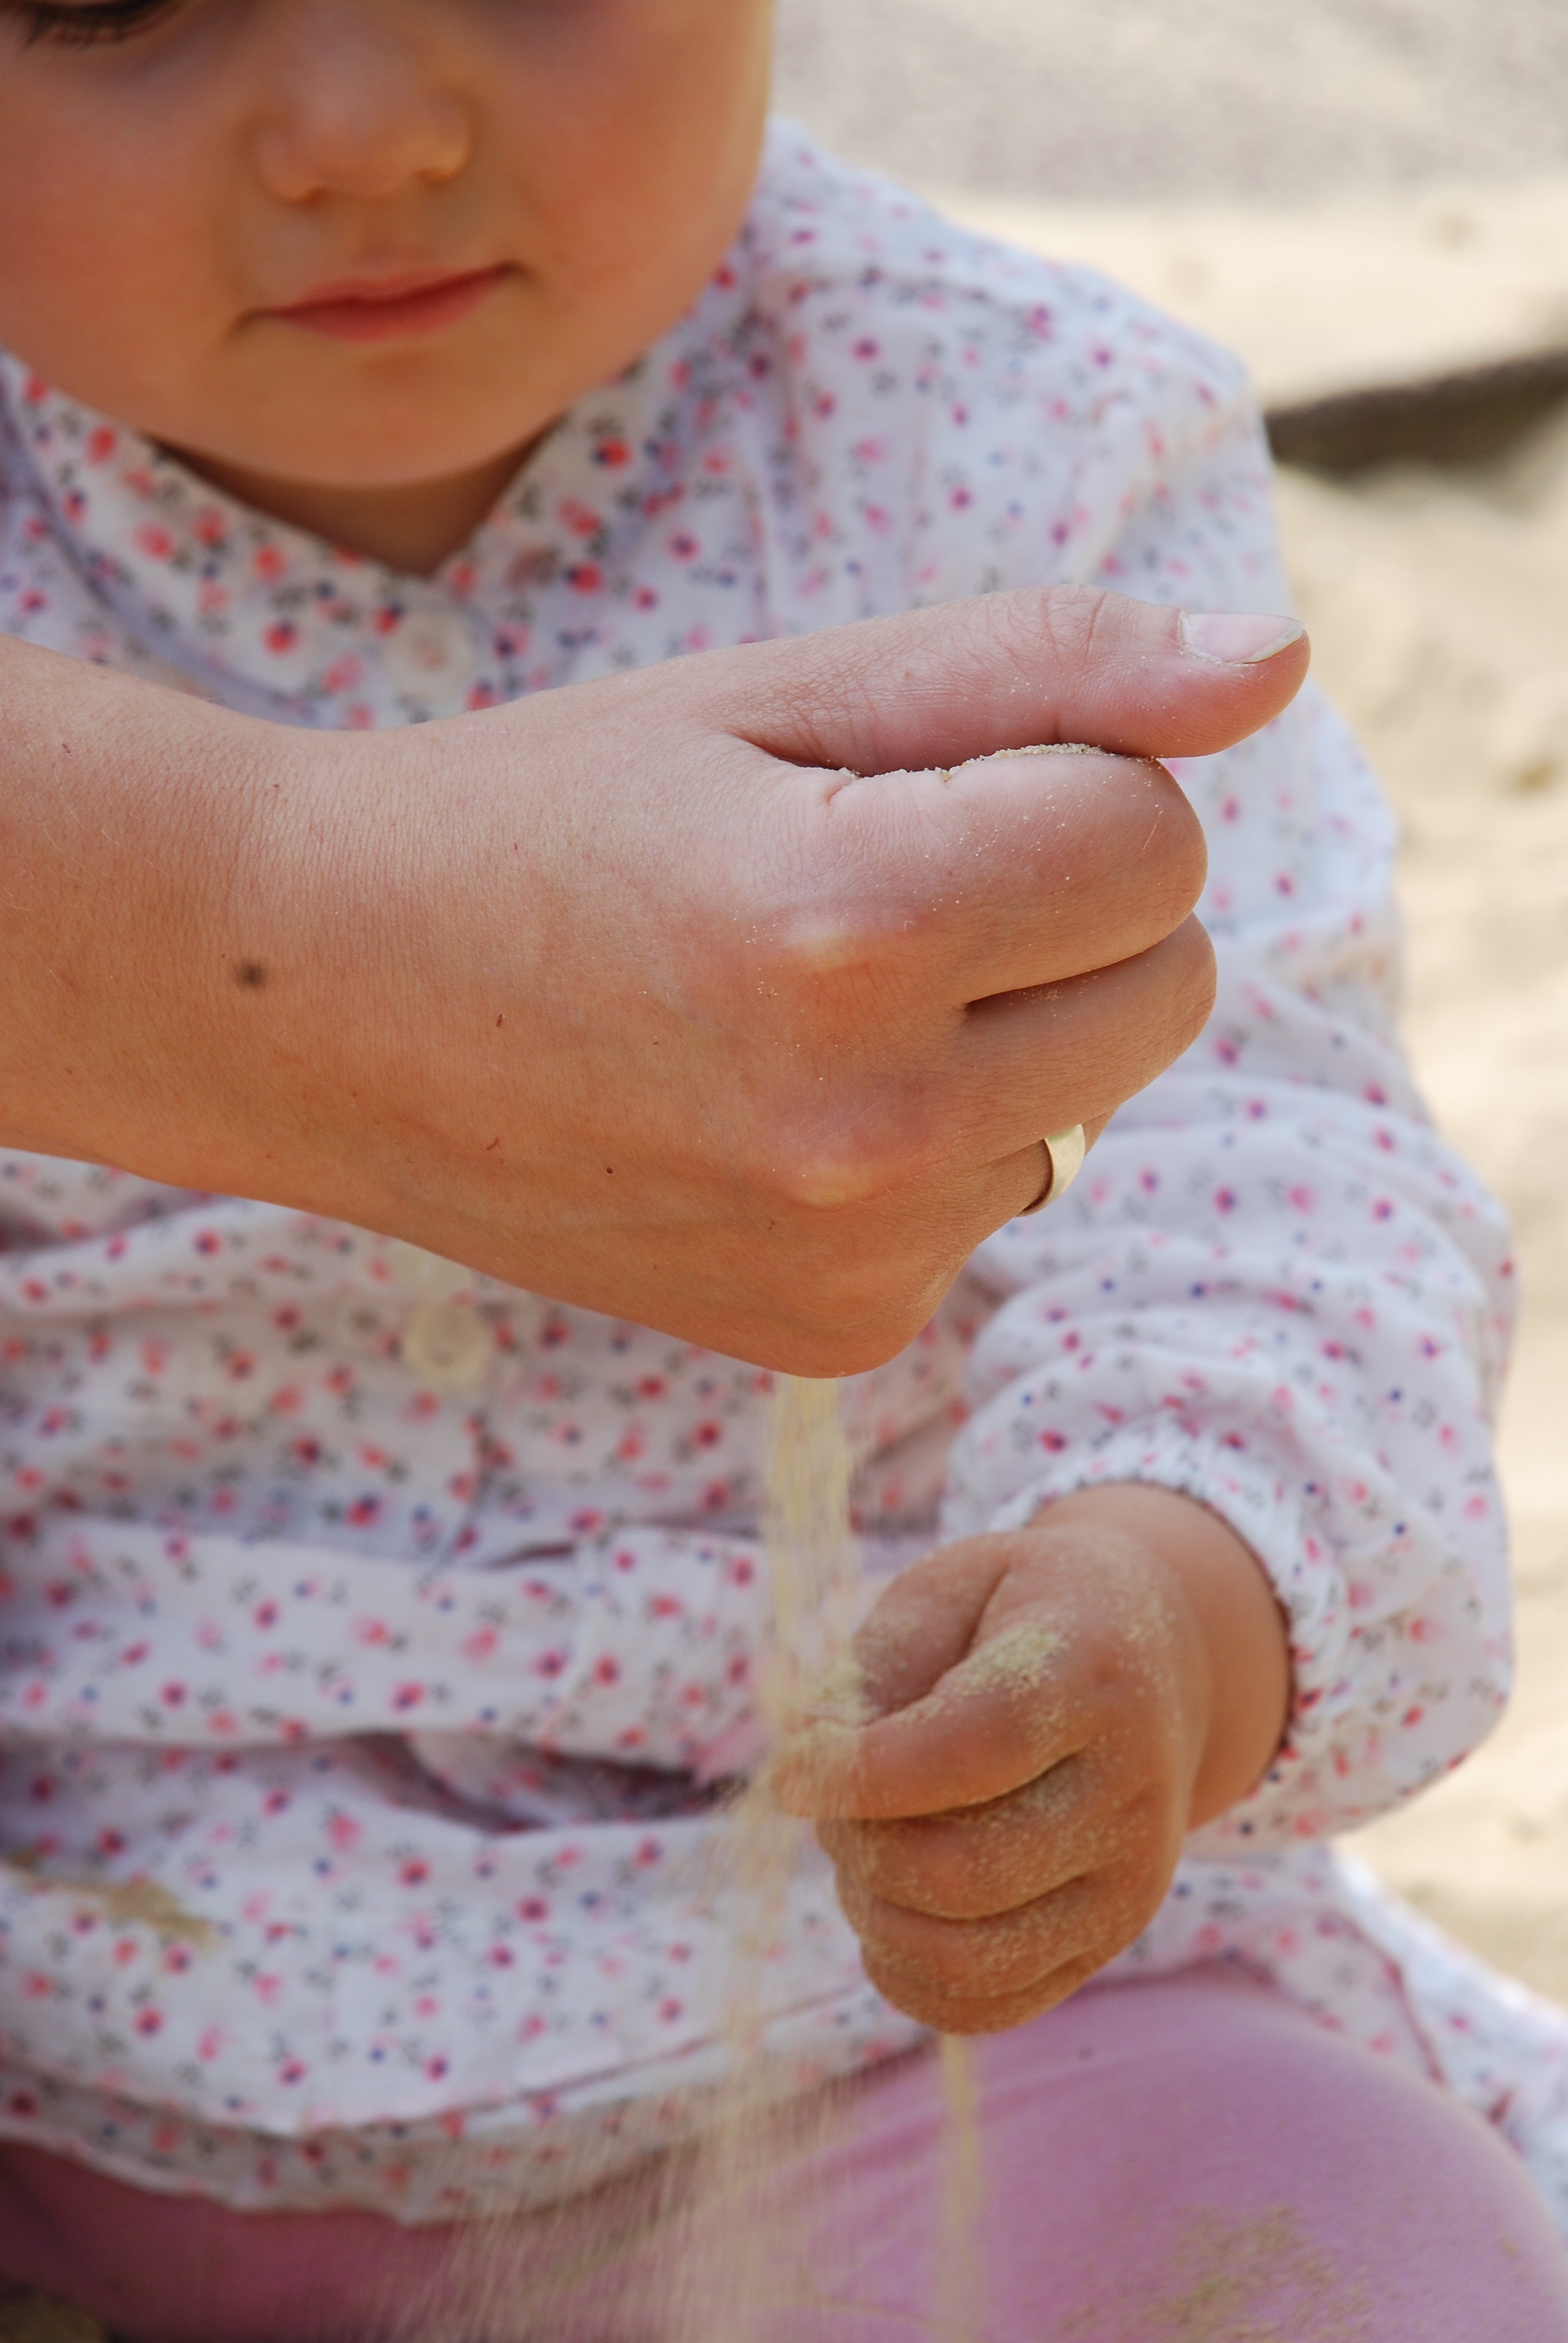
hand, beach, sand, person, girl, play, summer, leg, finger, child, human, pink, fun, infant, playground, toddler, skin, experience, out, organ, sweetness, child's hand, sand pit, human positions